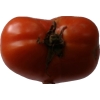
Label: tomato